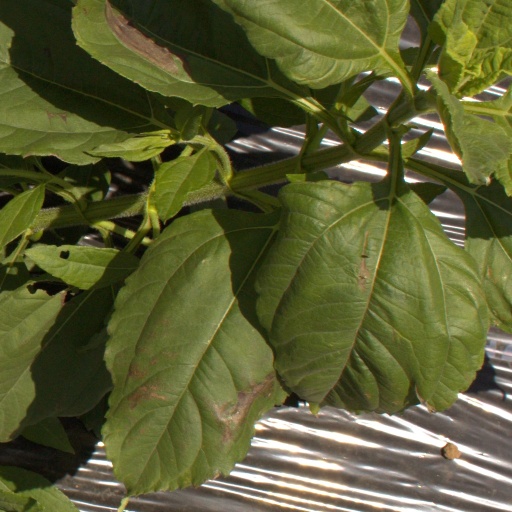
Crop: Jerusalem artichoke